A Lighter Shade of Brown

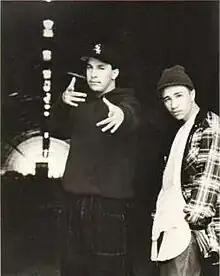

A Lighter Shade of Brown (LSOB) is an American hip hop duo from Riverside, California. The duo consisted of rappers Robert "Don't Try To Xerox (DTTX)" Ramirez (September 26, 1969 – July 13, 2016) and Robert "One Dope Mexican (ODM)" Gutierrez (born August 22, 1969). They are best known for their 1990 hit single "On a Sunday Afternoon" which had great success in both the U.S., and New Zealand.